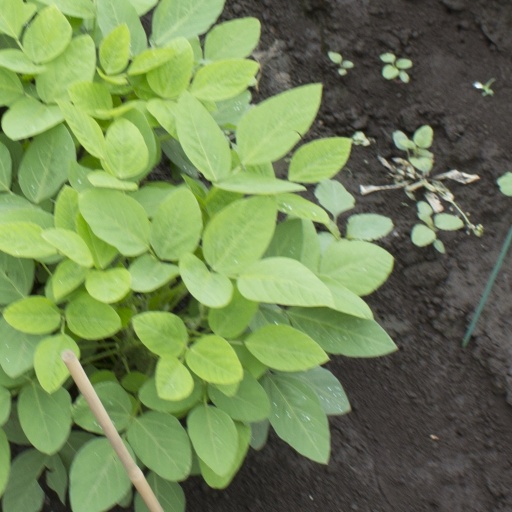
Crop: soybean